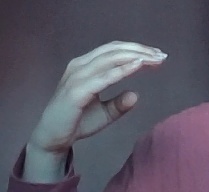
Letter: jeem